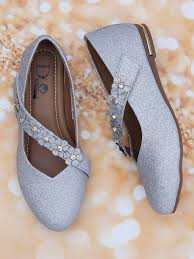
Label: Ballet Flat